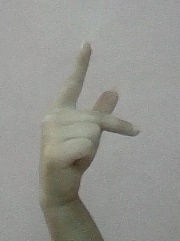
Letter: dha